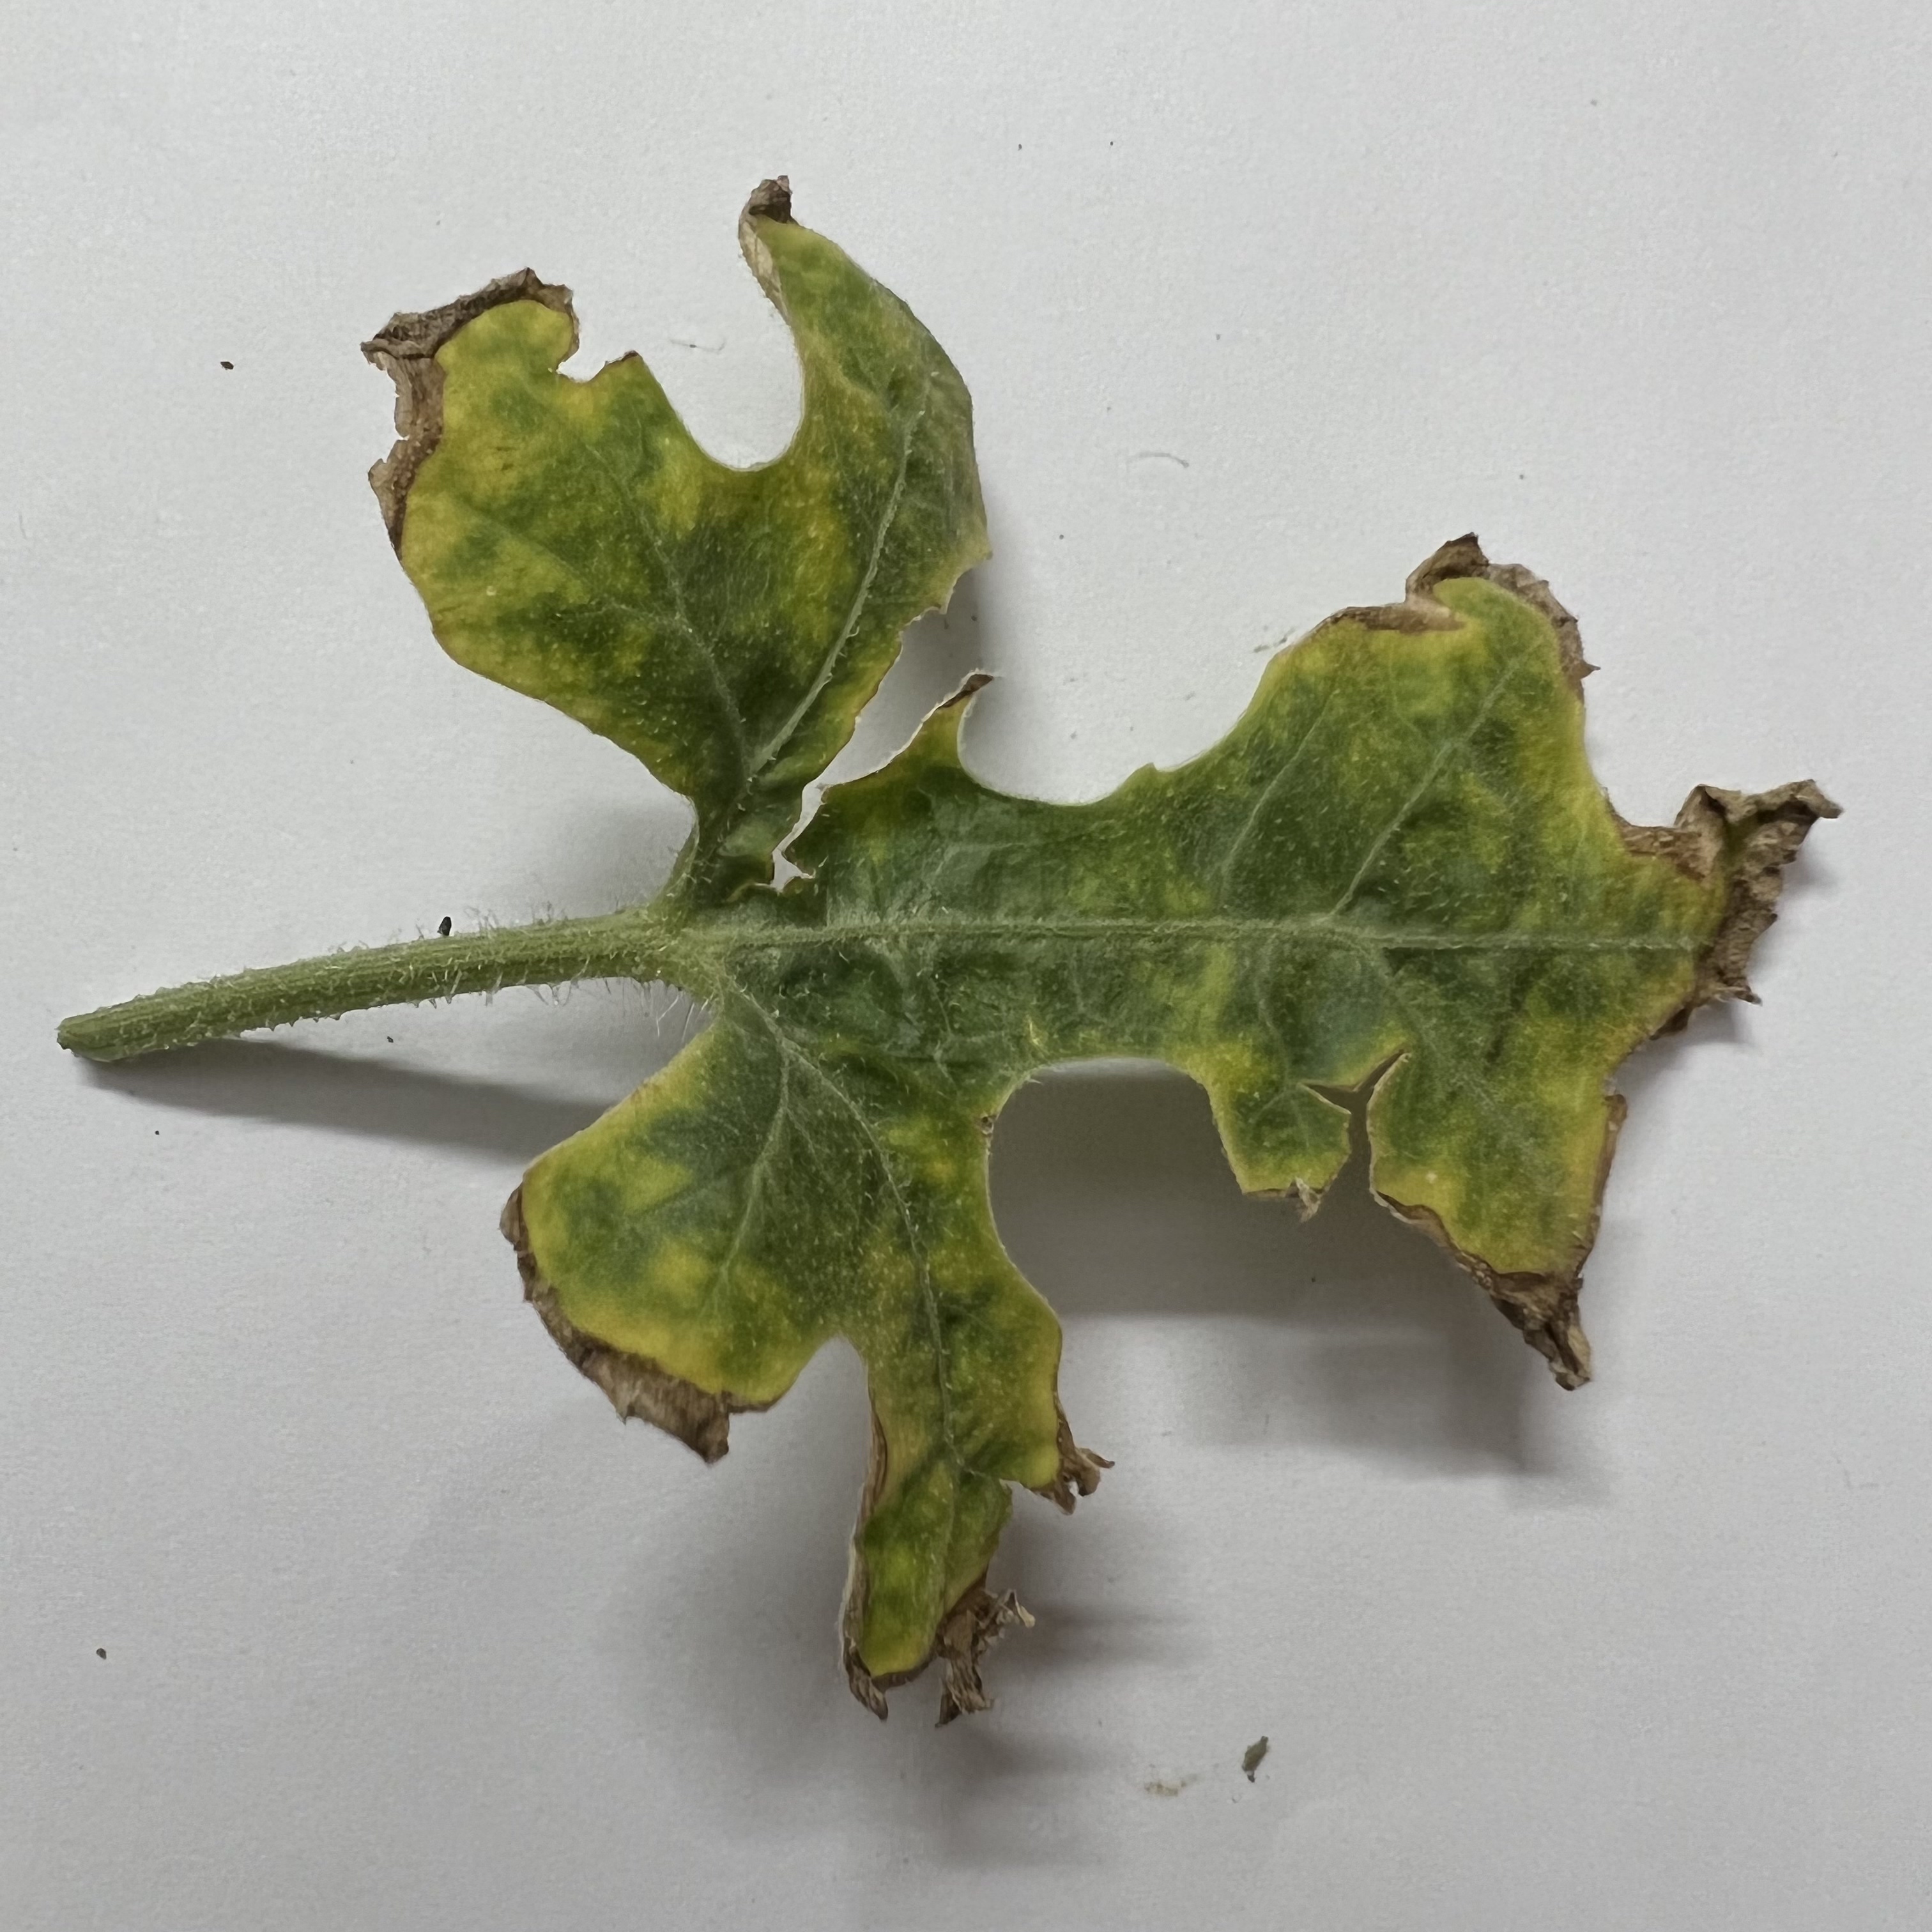
Label: Downy_Mildew